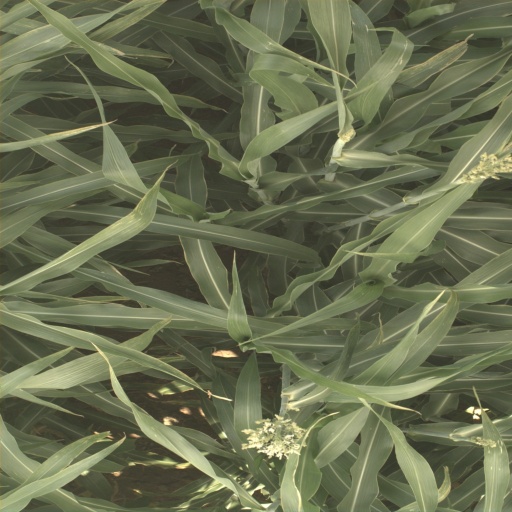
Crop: sorghum